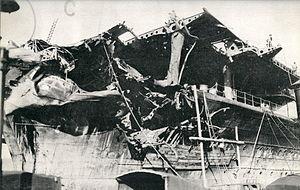
La classe Shōkaku est une classe de deux porte-avions construits pour la Marine impériale japonaise à la fin des années 1930. Terminés peu avant le début de la guerre du Pacifique en 1941, le Shōkaku et le Zuikaku sont « probablement les meilleurs porte-avions du monde » lors de leur construction. Construits dans le cadre du plan de réarmement japonais, non contraints par les restrictions du traité naval de Washington ayant expiré, ces deux porte-avions font l'objet de nombreux tests et bénéficient de l'expérience apportée par la construction de précédents porte-avions.
La bataille de la mer de Corail est une bataille navale de la guerre du Pacifique, durant la Seconde Guerre mondiale, qui opposa du 4 au 8 mai 1942 la marine impériale japonaise et les forces alliées navales et aériennes des États-Unis et de l’Australie. Cet affrontement est la première bataille uniquement aéronavale de l'histoire, dans laquelle les forces navales en présence s'affrontèrent par avions interposés sans jamais être à portée de canon.